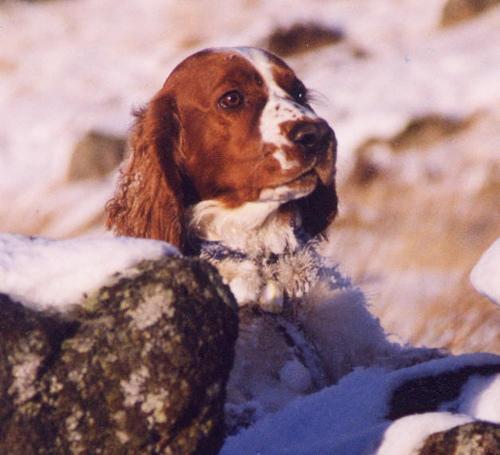
Welsh_springer_spaniel